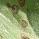
Crop: Tomato
Condition: alternaria-d